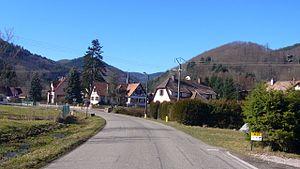
Entrée du village de Lalaye
Lalaye est une commune française située dans le département du Bas-Rhin, en région Grand Est.